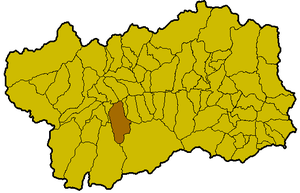
Aymavilles est une commune italienne alpine de la région Vallée d'Aoste.